Age of Discovery

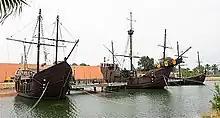
Replicas of "Niña", "Pinta" and "Santa María" at Palos de la Frontera, Spain

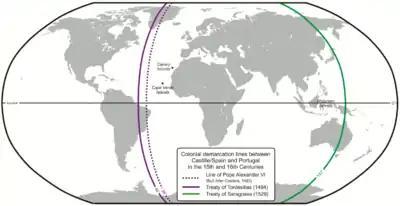
The 1494 Treaty of Tordesillas meridian (purple) and the later Maluku Islands antimeridian (green), set at the Treaty of Zaragoza (1529)

In 1317, King Denis of Portugal made an agreement with Genoese merchant sailor Manuel Pessanha, appointing him first admiral of the Portuguese Navy, to defend the country against Muslim pirate raids. Outbreaks of bubonic plague led to depopulation in the second half of the 14th century: only the sea offered alternatives, with most population settling in fishing and trading coastal areas. Between 1325 and 1357, Afonso IV of Portugal encouraged maritime commerce and ordered the first explorations. The Canary Islands, already known to the Genoese, were claimed as officially discovered under the patronage of the Portuguese, but in 1344 Castile disputed them.